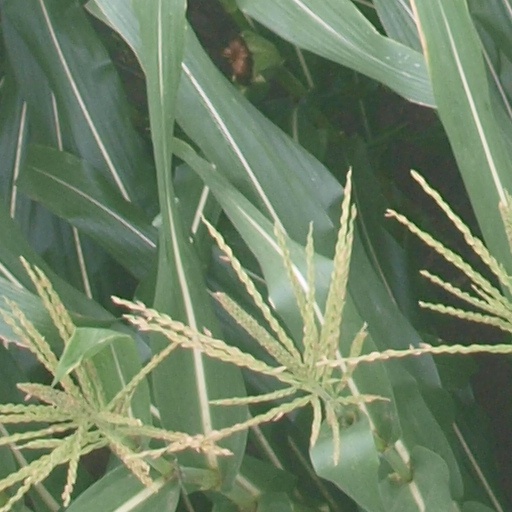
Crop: maize; corn